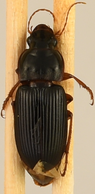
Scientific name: Harpalus pensylvanicus
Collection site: Blandy Experimental Farm NEON (BLAN), plot BLAN_002